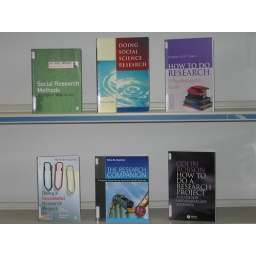
Move your mouse over each book cover and click on the link to search the library catalogue.